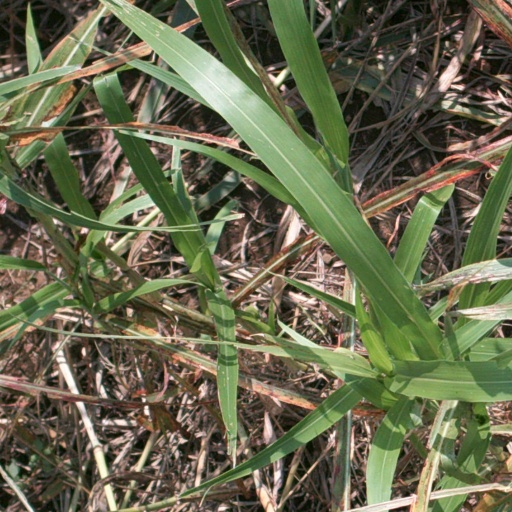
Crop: sorghum